Spanish–American War

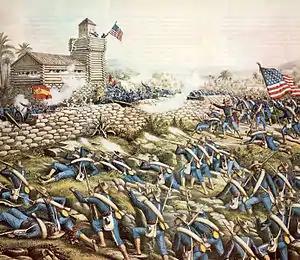
Detail from "Charge of the 24th and 25th Colored Infantry and Rescue of Rough Riders at San Juan Hill, July 2, 1898", depicting the Battle of San Juan Hill

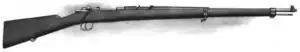
The Mauser Model 1893 rifle, used by the Spanish infantry and perceived to be superior to the Springfield Model 1892–99 used by the U.S. Army. Because of this, the U.S. Army later developed the M1903 Springfield.

Theodore Roosevelt advocated intervention in Cuba, both for the Cuban people and to promote the Monroe Doctrine. While Assistant Secretary of the Navy, he placed the Navy on a war-time footing and prepared Dewey's Asiatic Squadron for battle. He also worked with Leonard Wood in convincing the Army to raise an all-volunteer regiment, the 1st U.S. Volunteer Cavalry. Wood was given command of the regiment that quickly became known as the "Rough Riders".